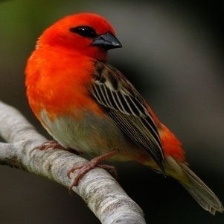
Species: RED FODY
Scientific name: FOUDIA MADAGASCARIENSIS